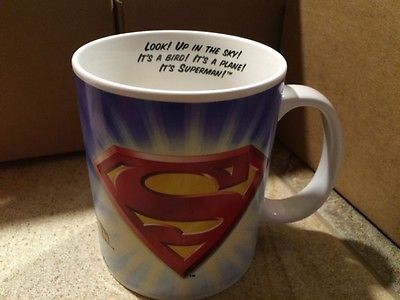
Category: mug